Salbutamol

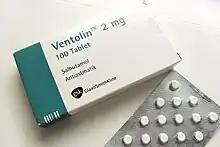
Ventolin 2 mg tablets made by GSK (Turkey)

Salbutamol is the international nonproprietary name (INN) while albuterol is the United States Adopted Name (USAN). The drug is usually manufactured and distributed as the sulfate salt (salbutamol sulfate).